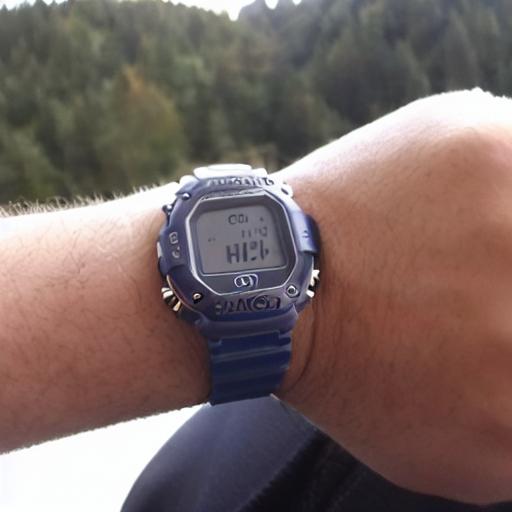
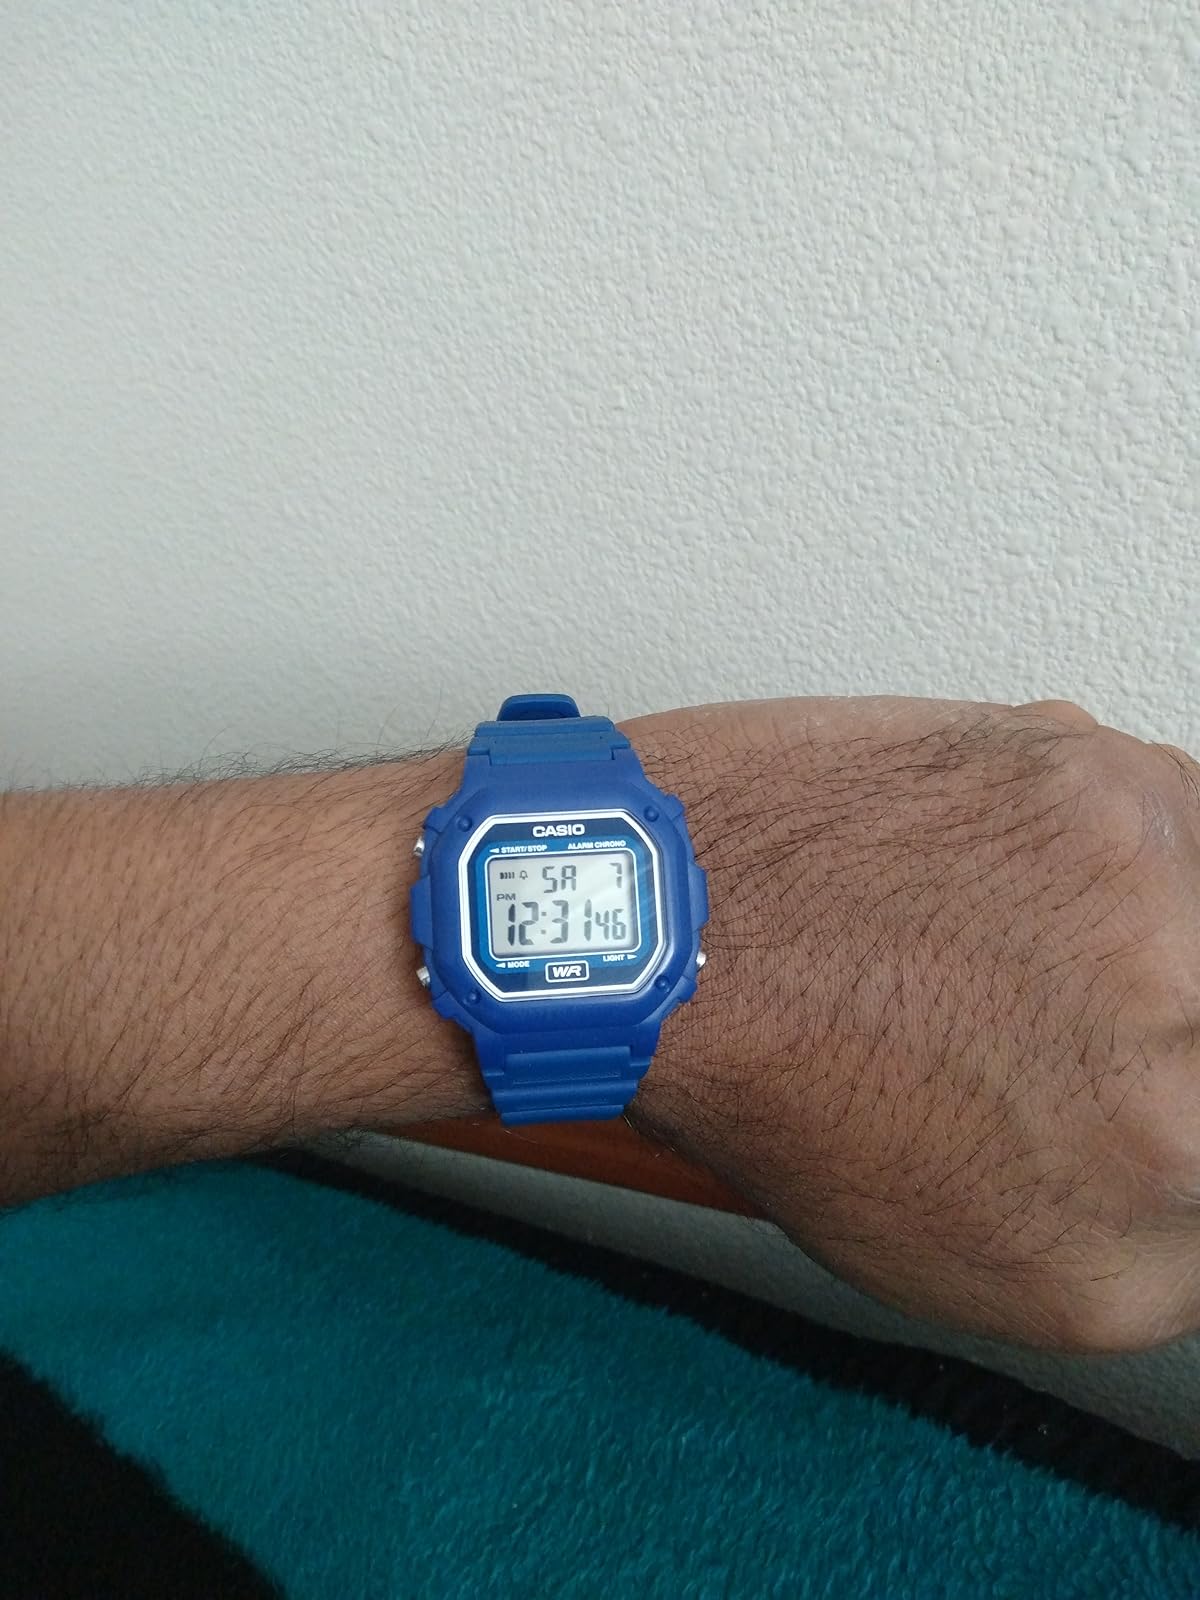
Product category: accessories_watch
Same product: no